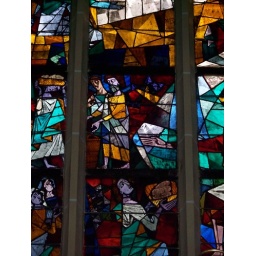
Stained glass window in Frauenkirche